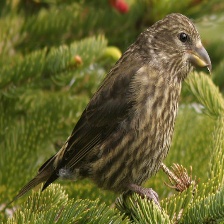
Species: RED CROSSBILL
Scientific name: LOXIA CURVIROSTRA